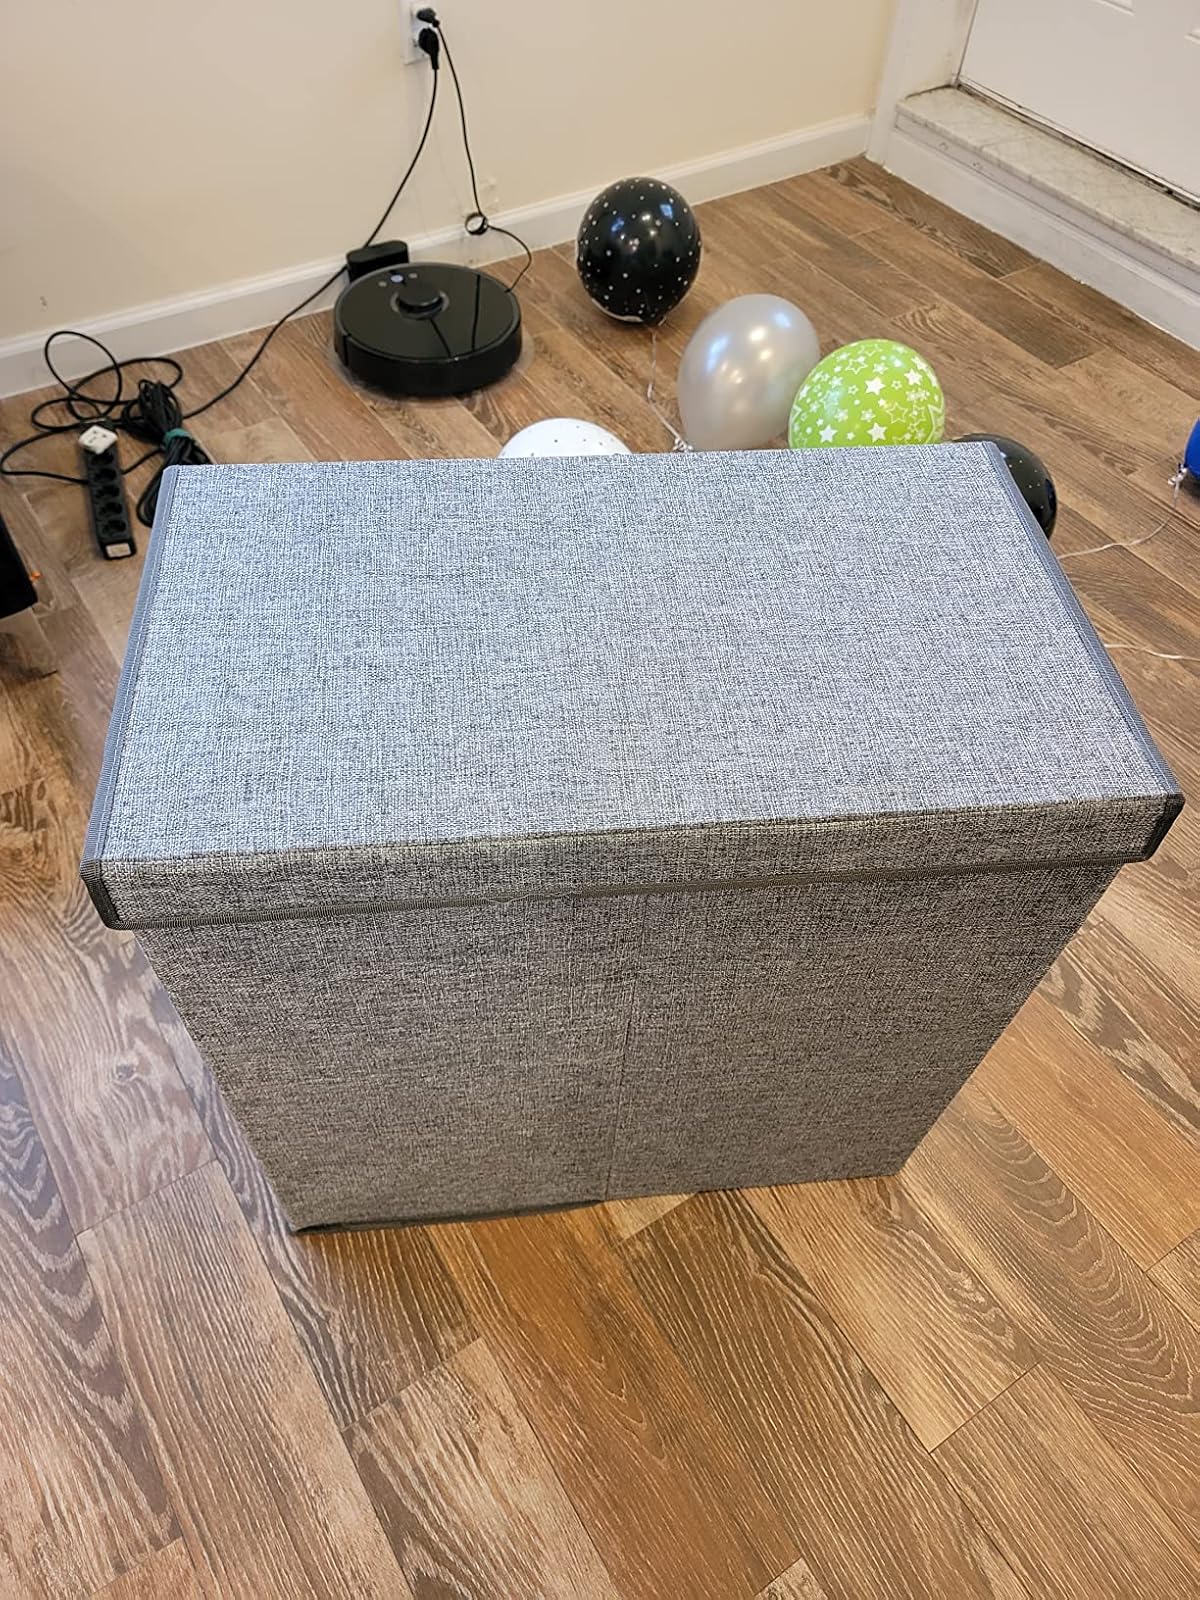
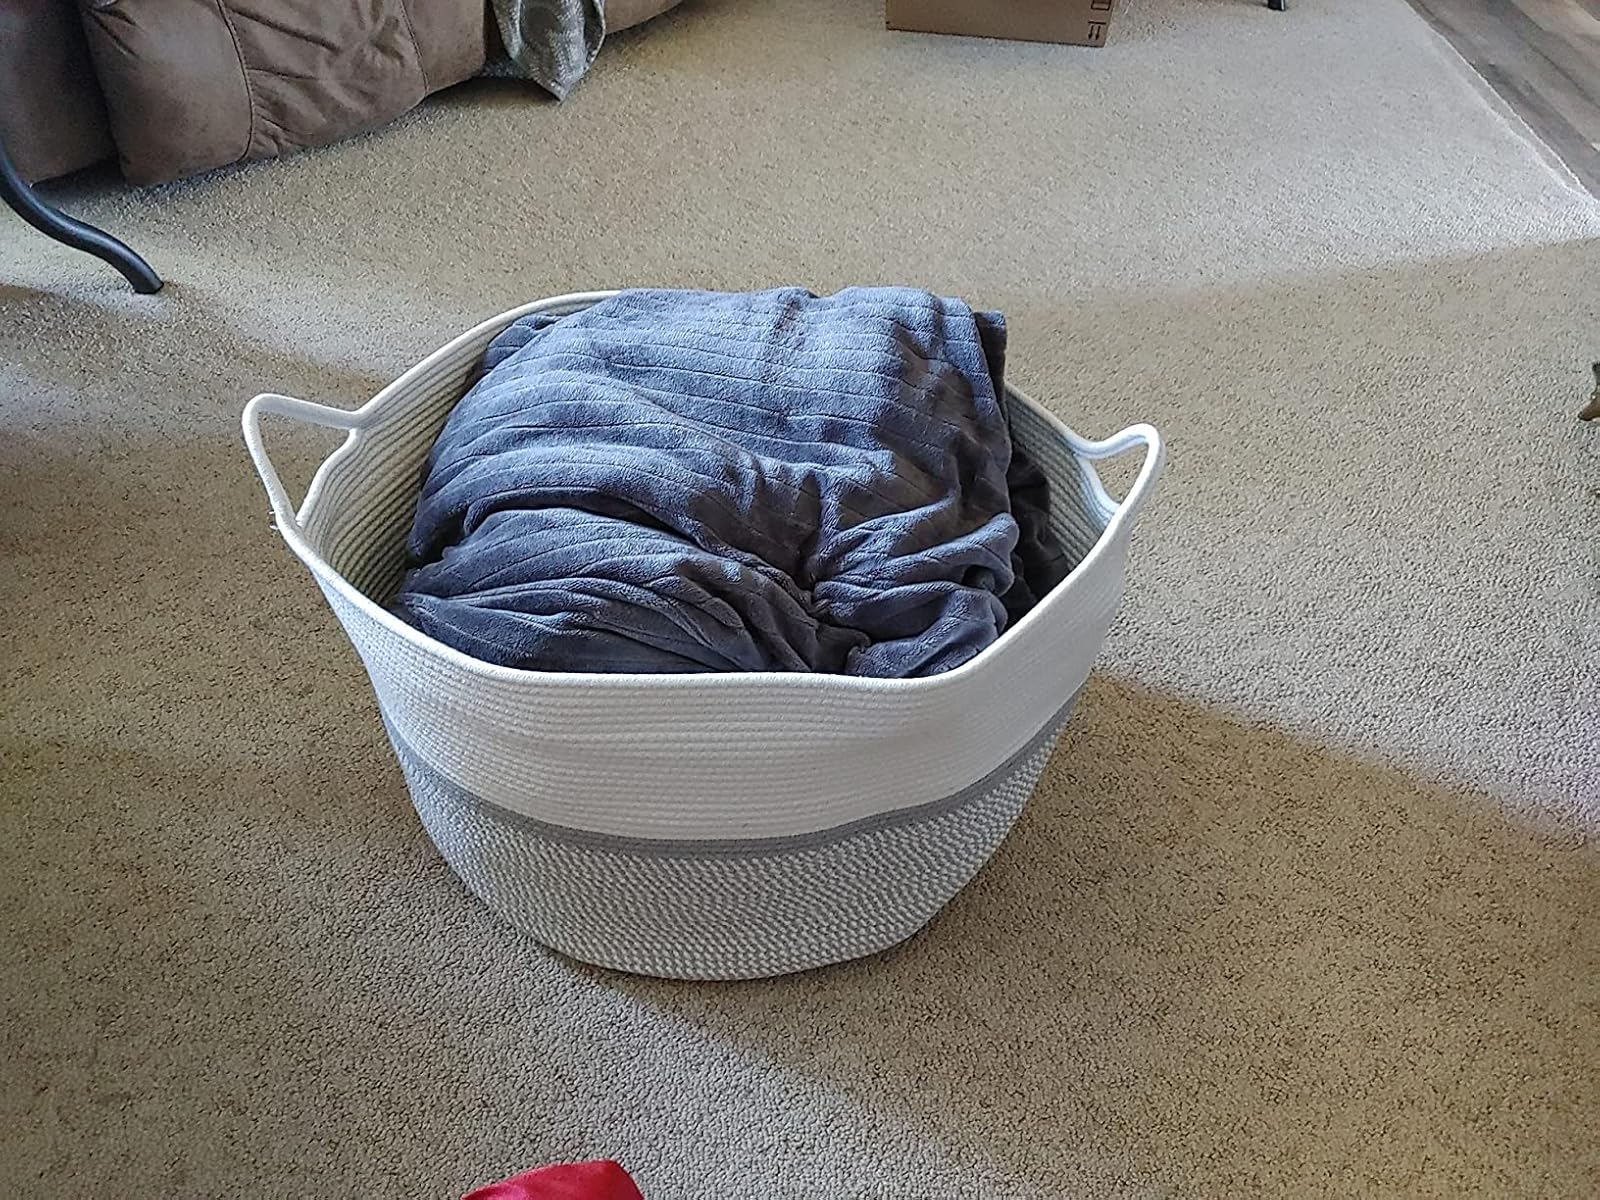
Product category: items_hamper
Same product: no